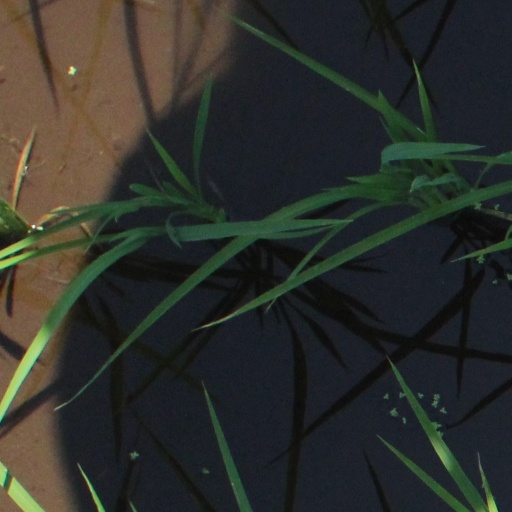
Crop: rice